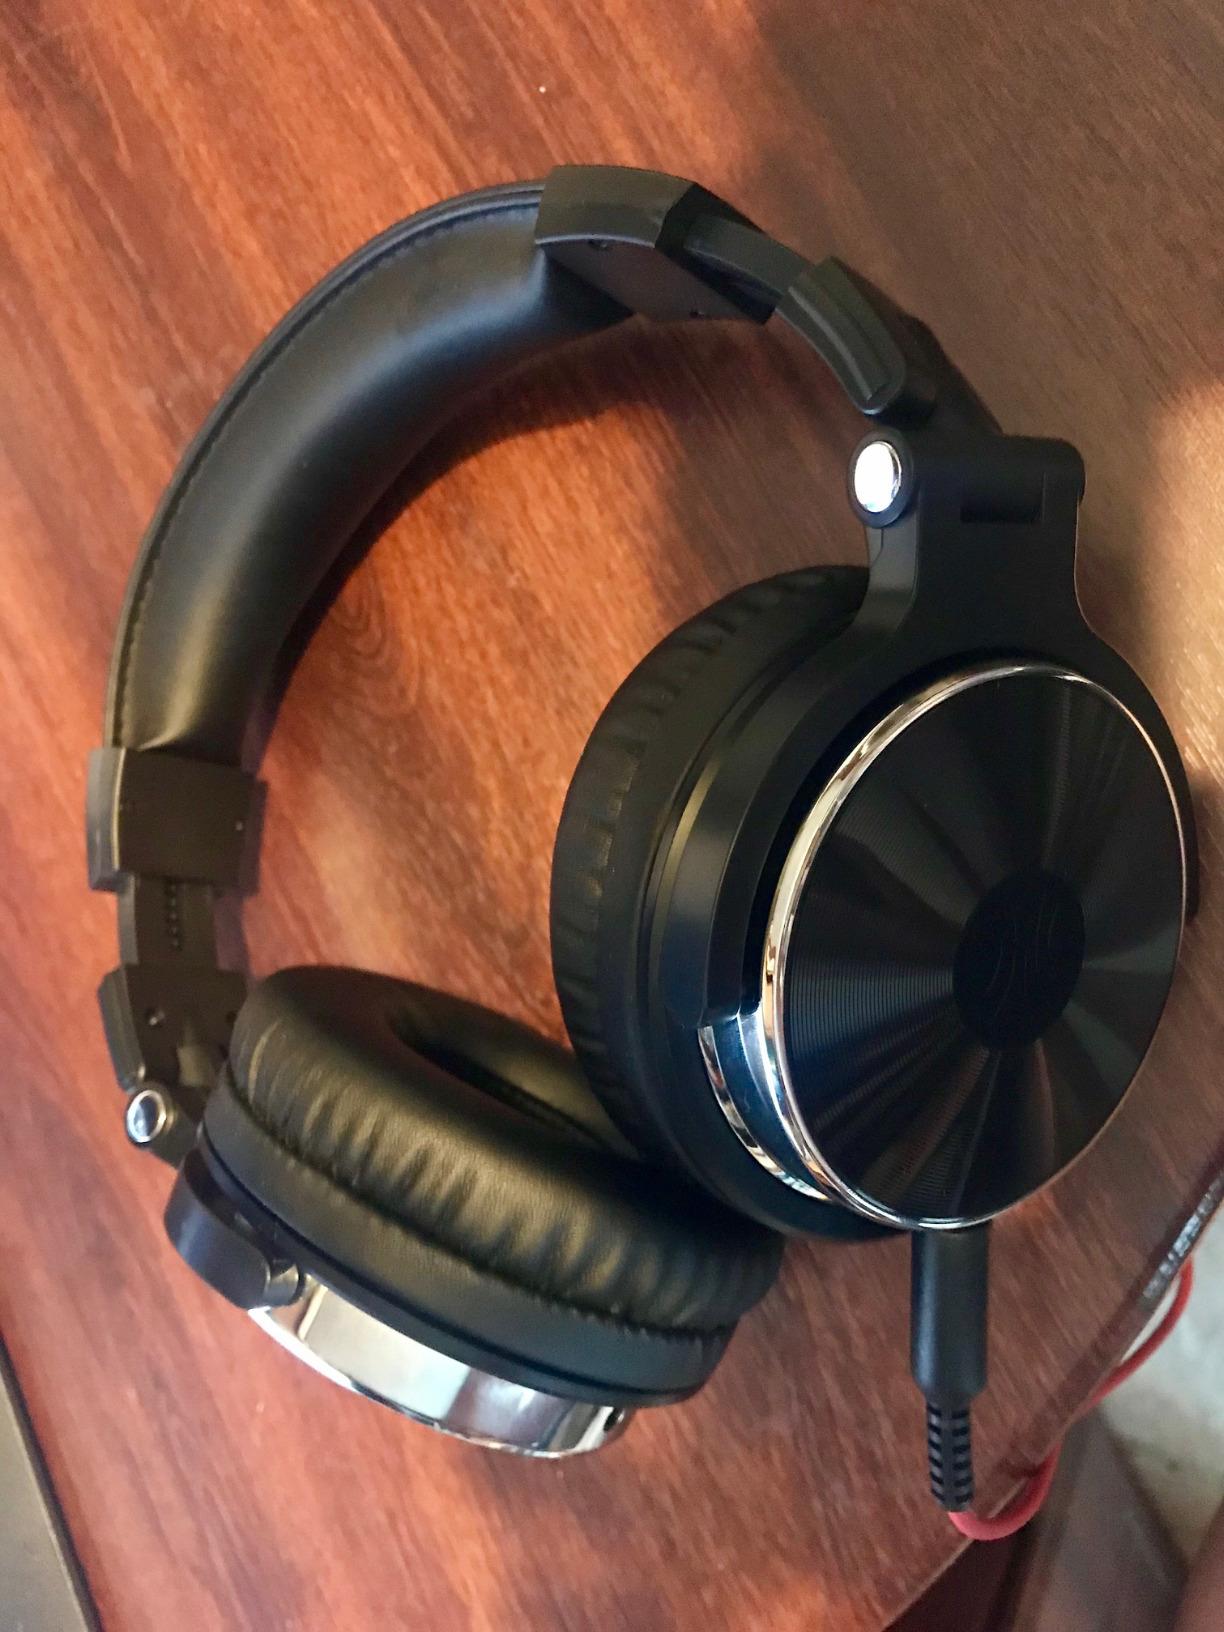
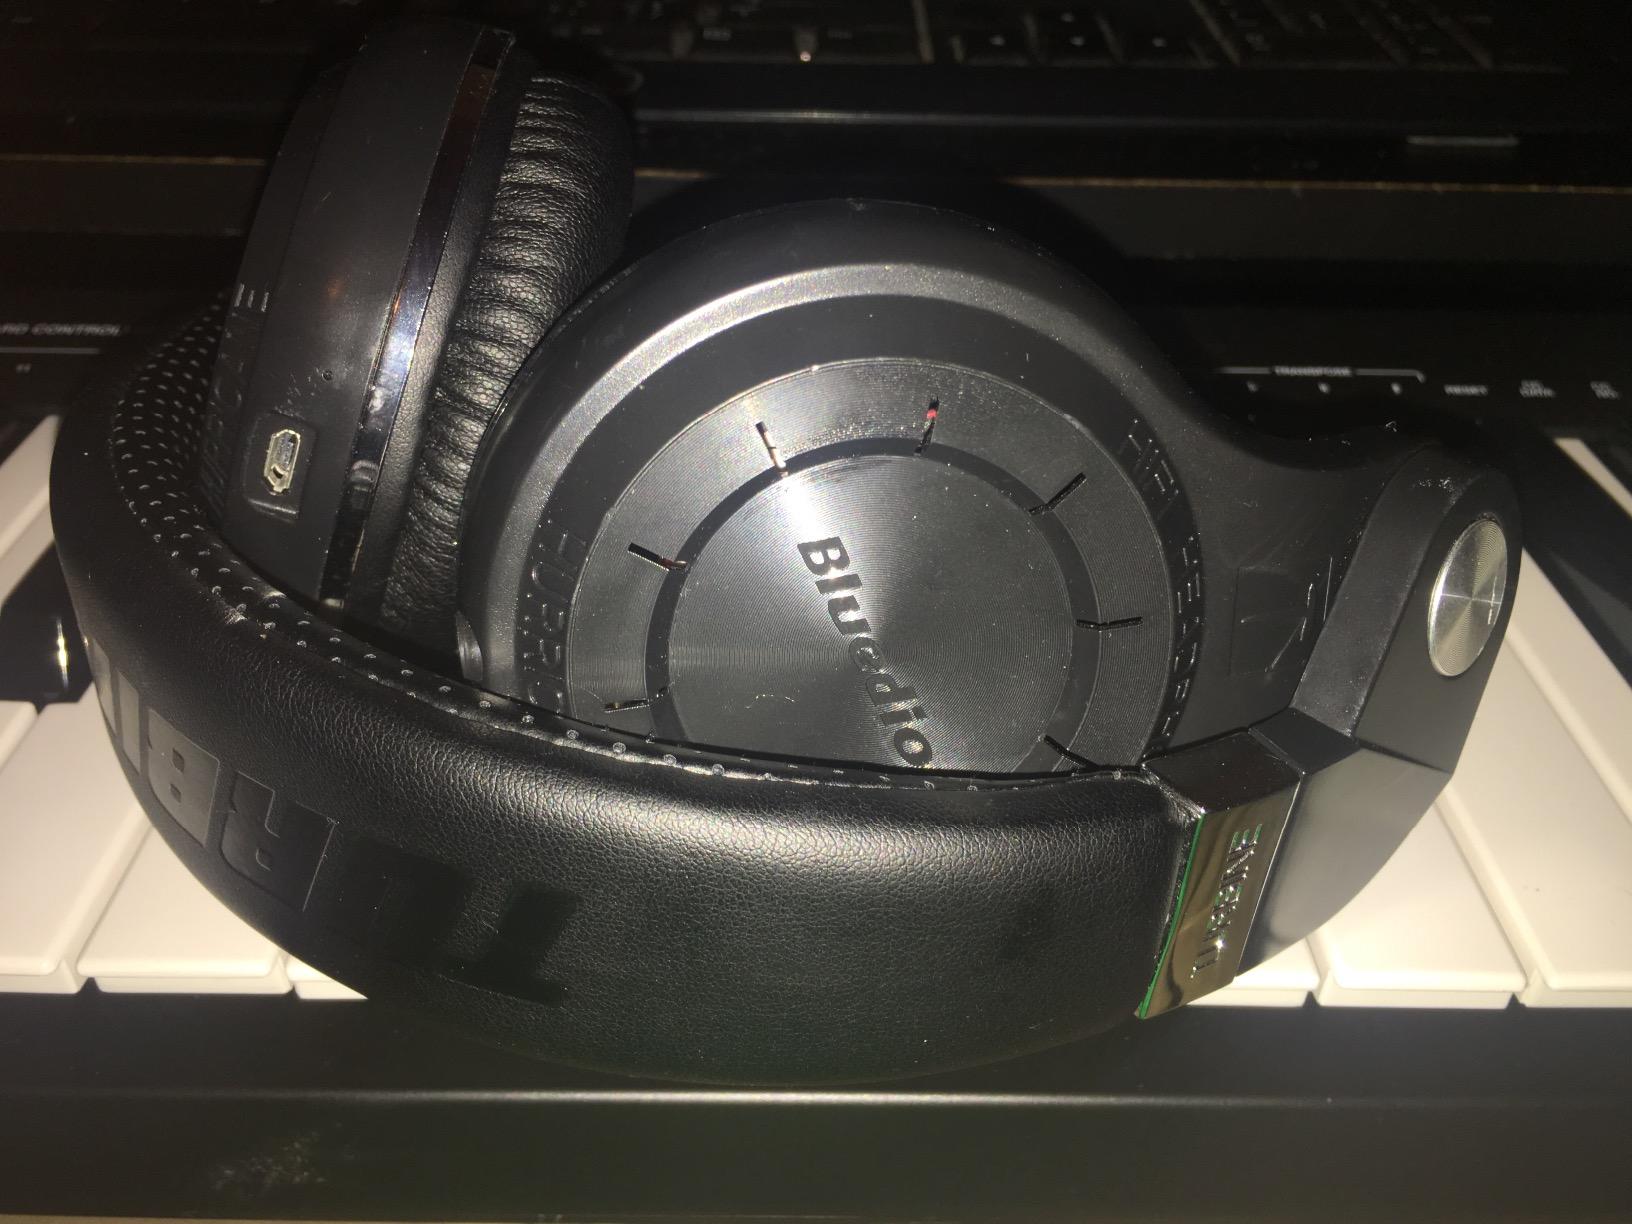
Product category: headphones
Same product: no